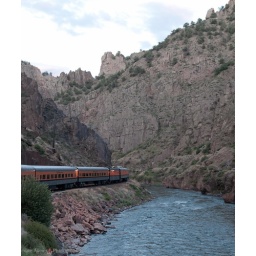
A great train ride through the canyon in Colorado.